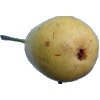
Label: Pear 2